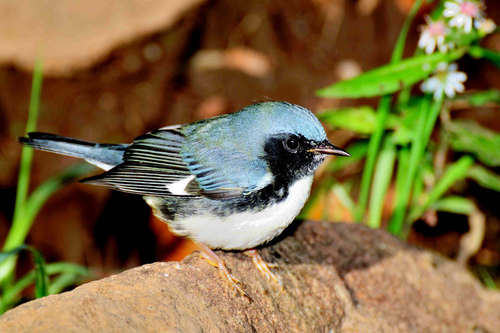
beautiful small light blue colored bird with white belly and abdomen, black eye and cheek patch, and black wingtips and tail-tips.
a small colorful bird with a blue head, black cheek patch, and white throat, belly and breast.
this bird's belly is white, with a black flank and a blue-green crown, nape, and back.
this bird has a small compact light blue body, white under belly and black cheek patch with a short skinny billthe light blue bird with a white belly and black secondary feathers is sitting on a rock.
this small light blue bird has a white belly and black sides.
a small bird with rounded white belly, blue and black rectrices and a black beak with orange dots.
this small bird features a light blue crown, white breast and belly, and a distinctive black cheek patch.
this bird has wings that are blue and black and has a white bellysmall bird with white chest and belly, beak is flat and pointed while its crown and back are gray and wings are black and gray with white bar.
Species: Black Throated Blue Warbler